Wong Lo Kat

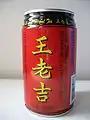
A can of JDB's Wong Lo Kat

Wong Lo Kat, or Wanglaoji in Mandarin pinyin, is a Chinese herbal tea, and one of the most popular tisane drinks in China today. It is sold in many forms and different types of cans or cardboard containers.